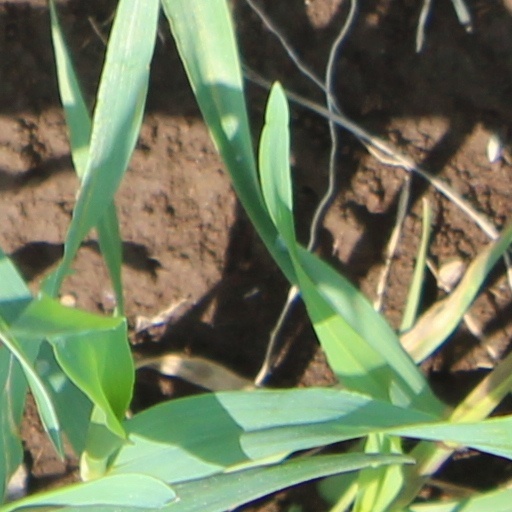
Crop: wheat